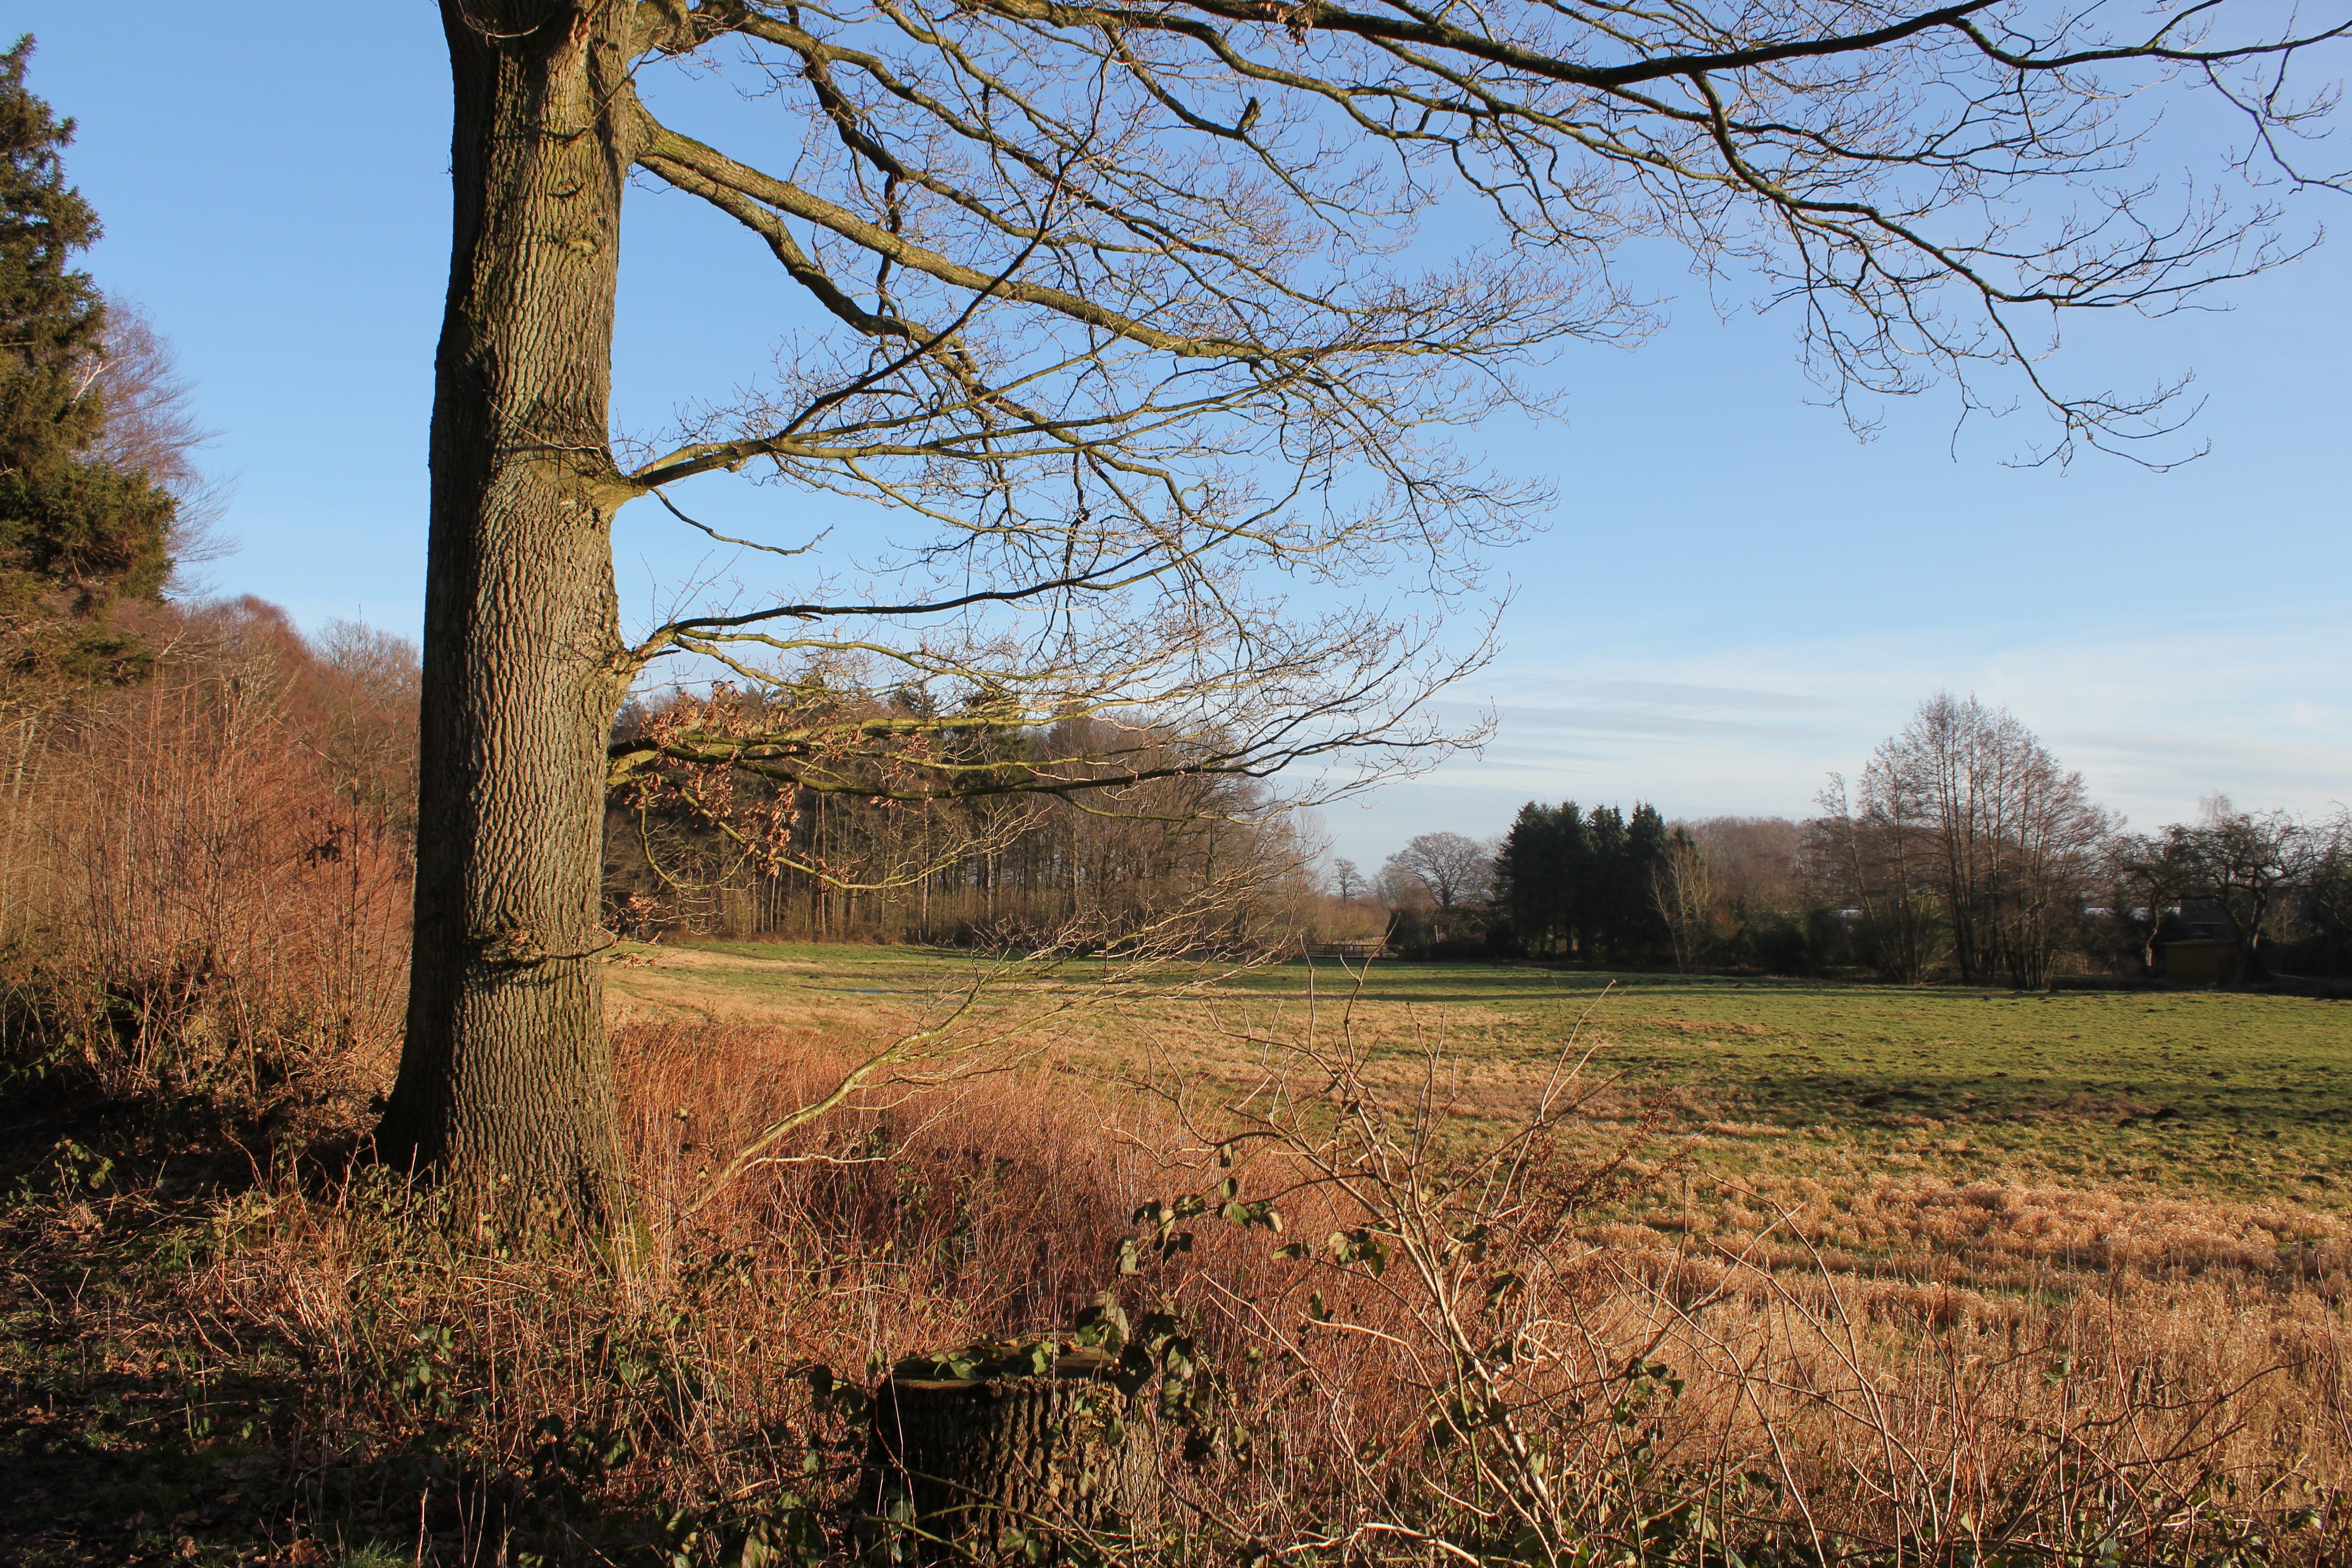
landscape, tree, nature, forest, grass, plant, field, farm, meadow, prairie, morning, hill, flower, pasture, autumn, season, woodland, habitat, rural area, natural environment, grass family, woody plant